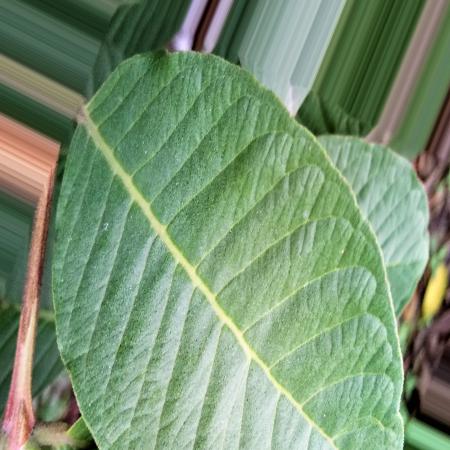
Label: Disease Free